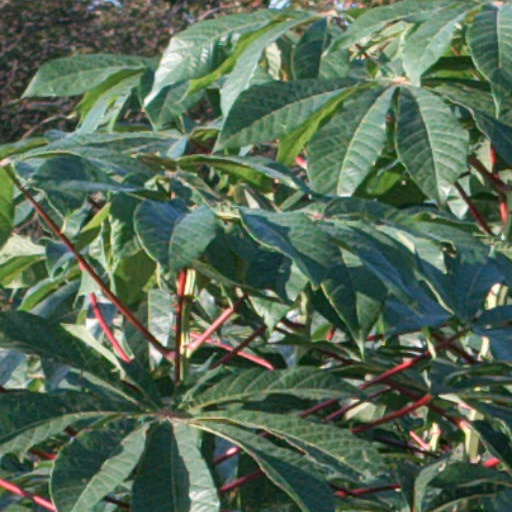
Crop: cassava